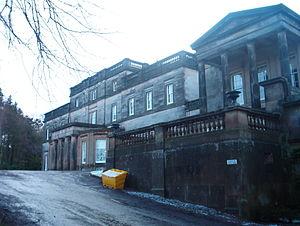
Lady Frances Balfour née Frances Campbell à Londres le 22 février 1858 et morte le 25 février 1931 dans la même ville, est une suffragiste britannique. Elle est membre du comité exécutif de la National Society for Women's Suffrage de 1896 à 1919.